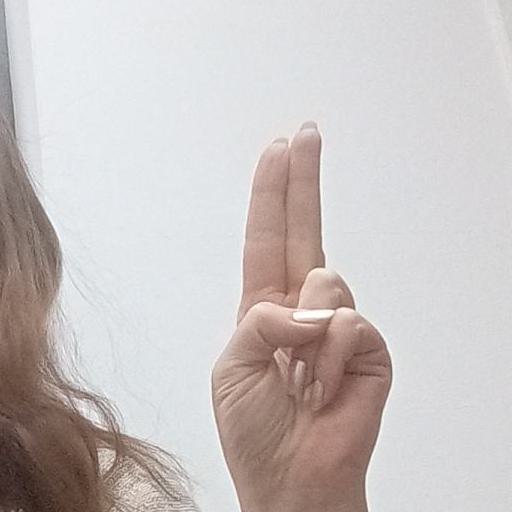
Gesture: two_up